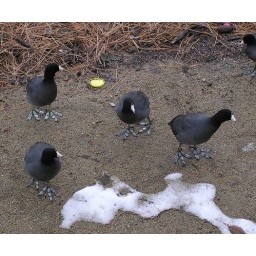
On a walk with Tim by a lake near San Bernadino, CA. I was fascinated by the prominent blue feet.